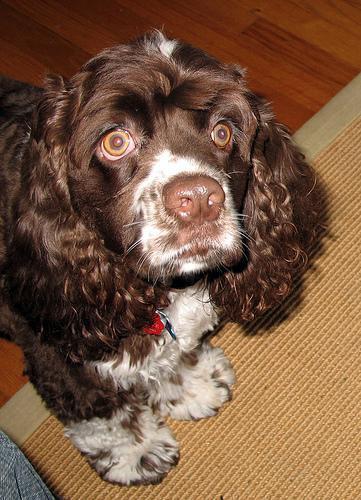
cocker_spaniel